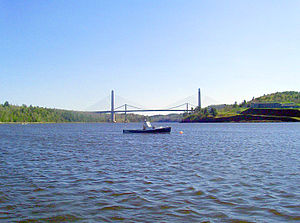
Penobscot River / Historie
Penobscot River nær udmundingen. Fort Knox ses på flodens højre bred.
Penobscot River er en 563 km lang flod i staten Maine i det nordøstlige USA. Floden er den næstlængste i Maine, og den længste, der ikke går gennem andre stater end Maine. Floden afvander et område på ca. 22.300 km². Floden har navn efter Penobscotfolket af oprindelige amerikanere. En lille rest af dette folk bor stadig i Penobscot Indian Island Reservation i Penobscot County i det centrale Maine.